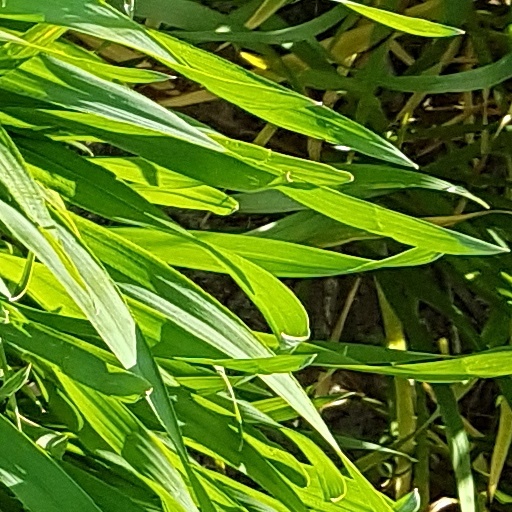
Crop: wheat